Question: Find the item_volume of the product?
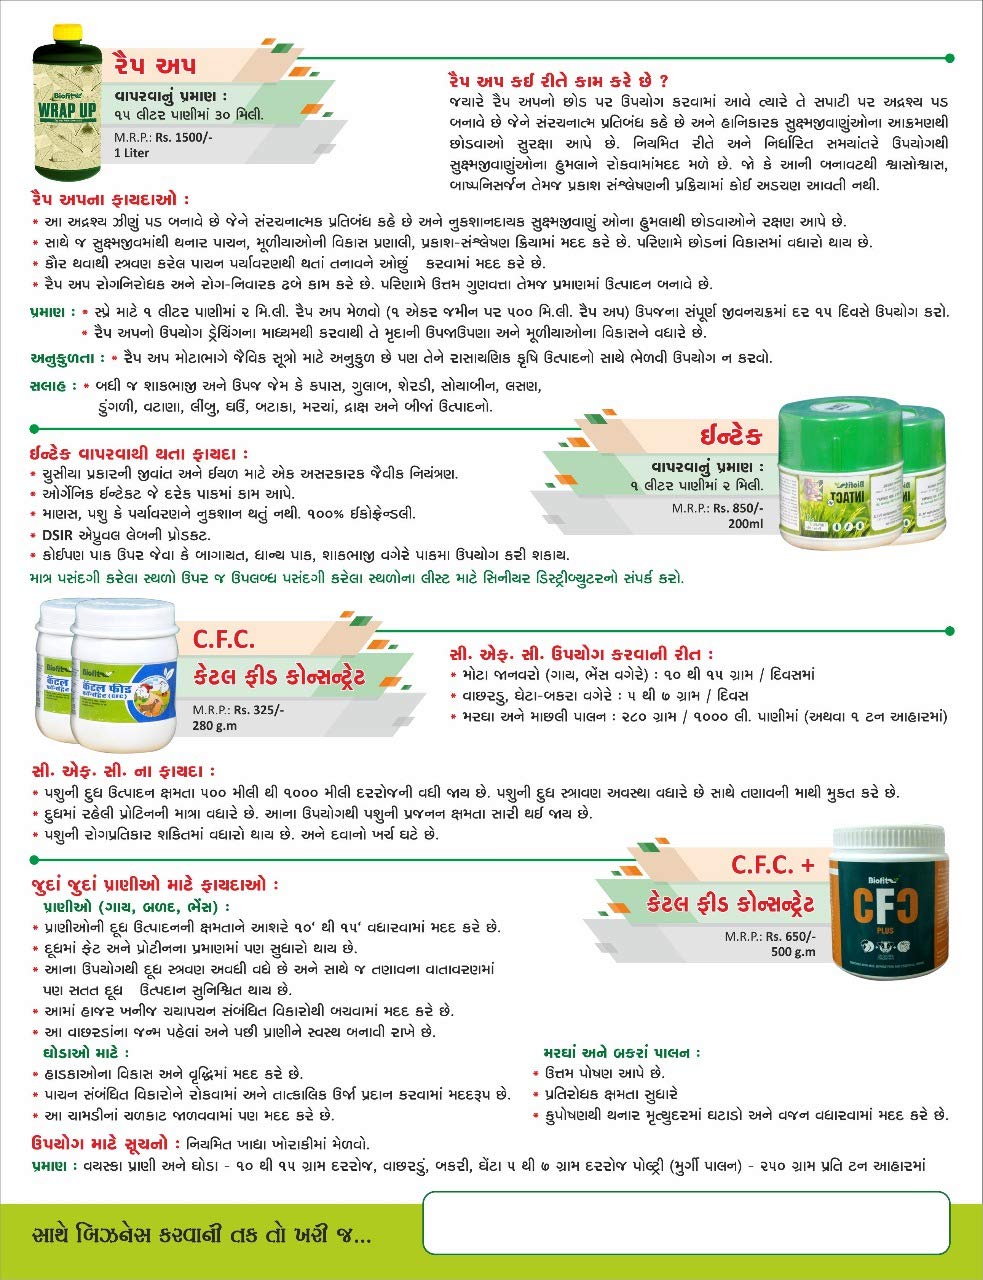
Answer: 1.0 litre